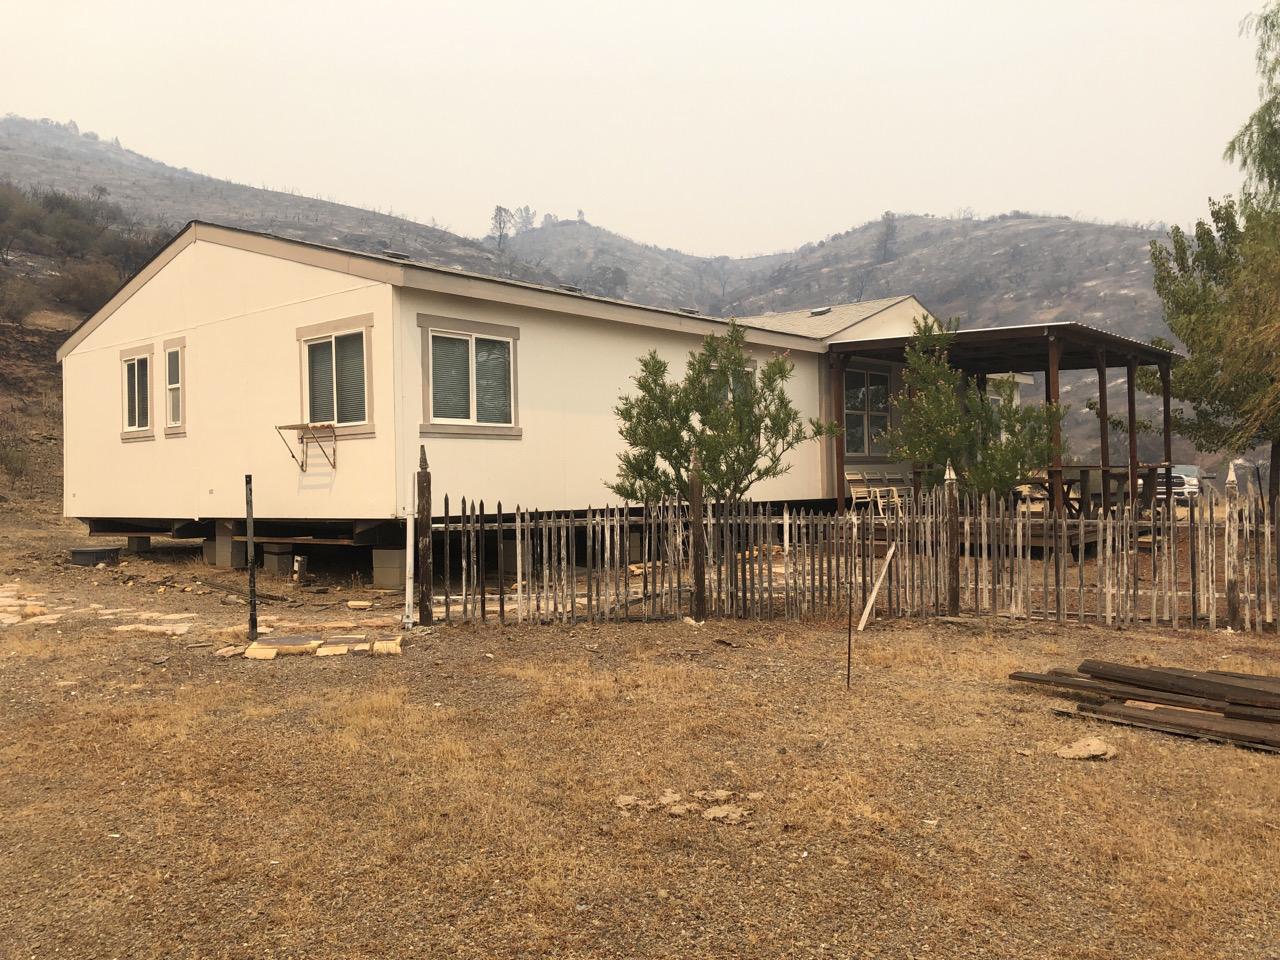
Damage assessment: no_damage